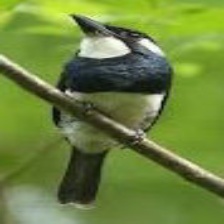
Species: BLACK BREASTED PUFFBIRD
Scientific name: NOTHARCHUS PECTORALIS